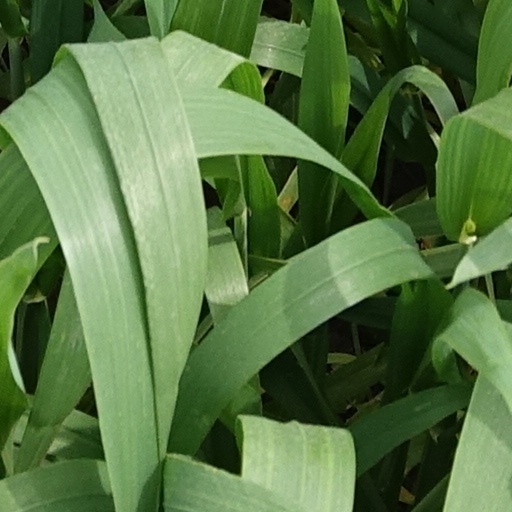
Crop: wheat